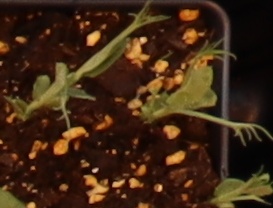
Label: Field Pea